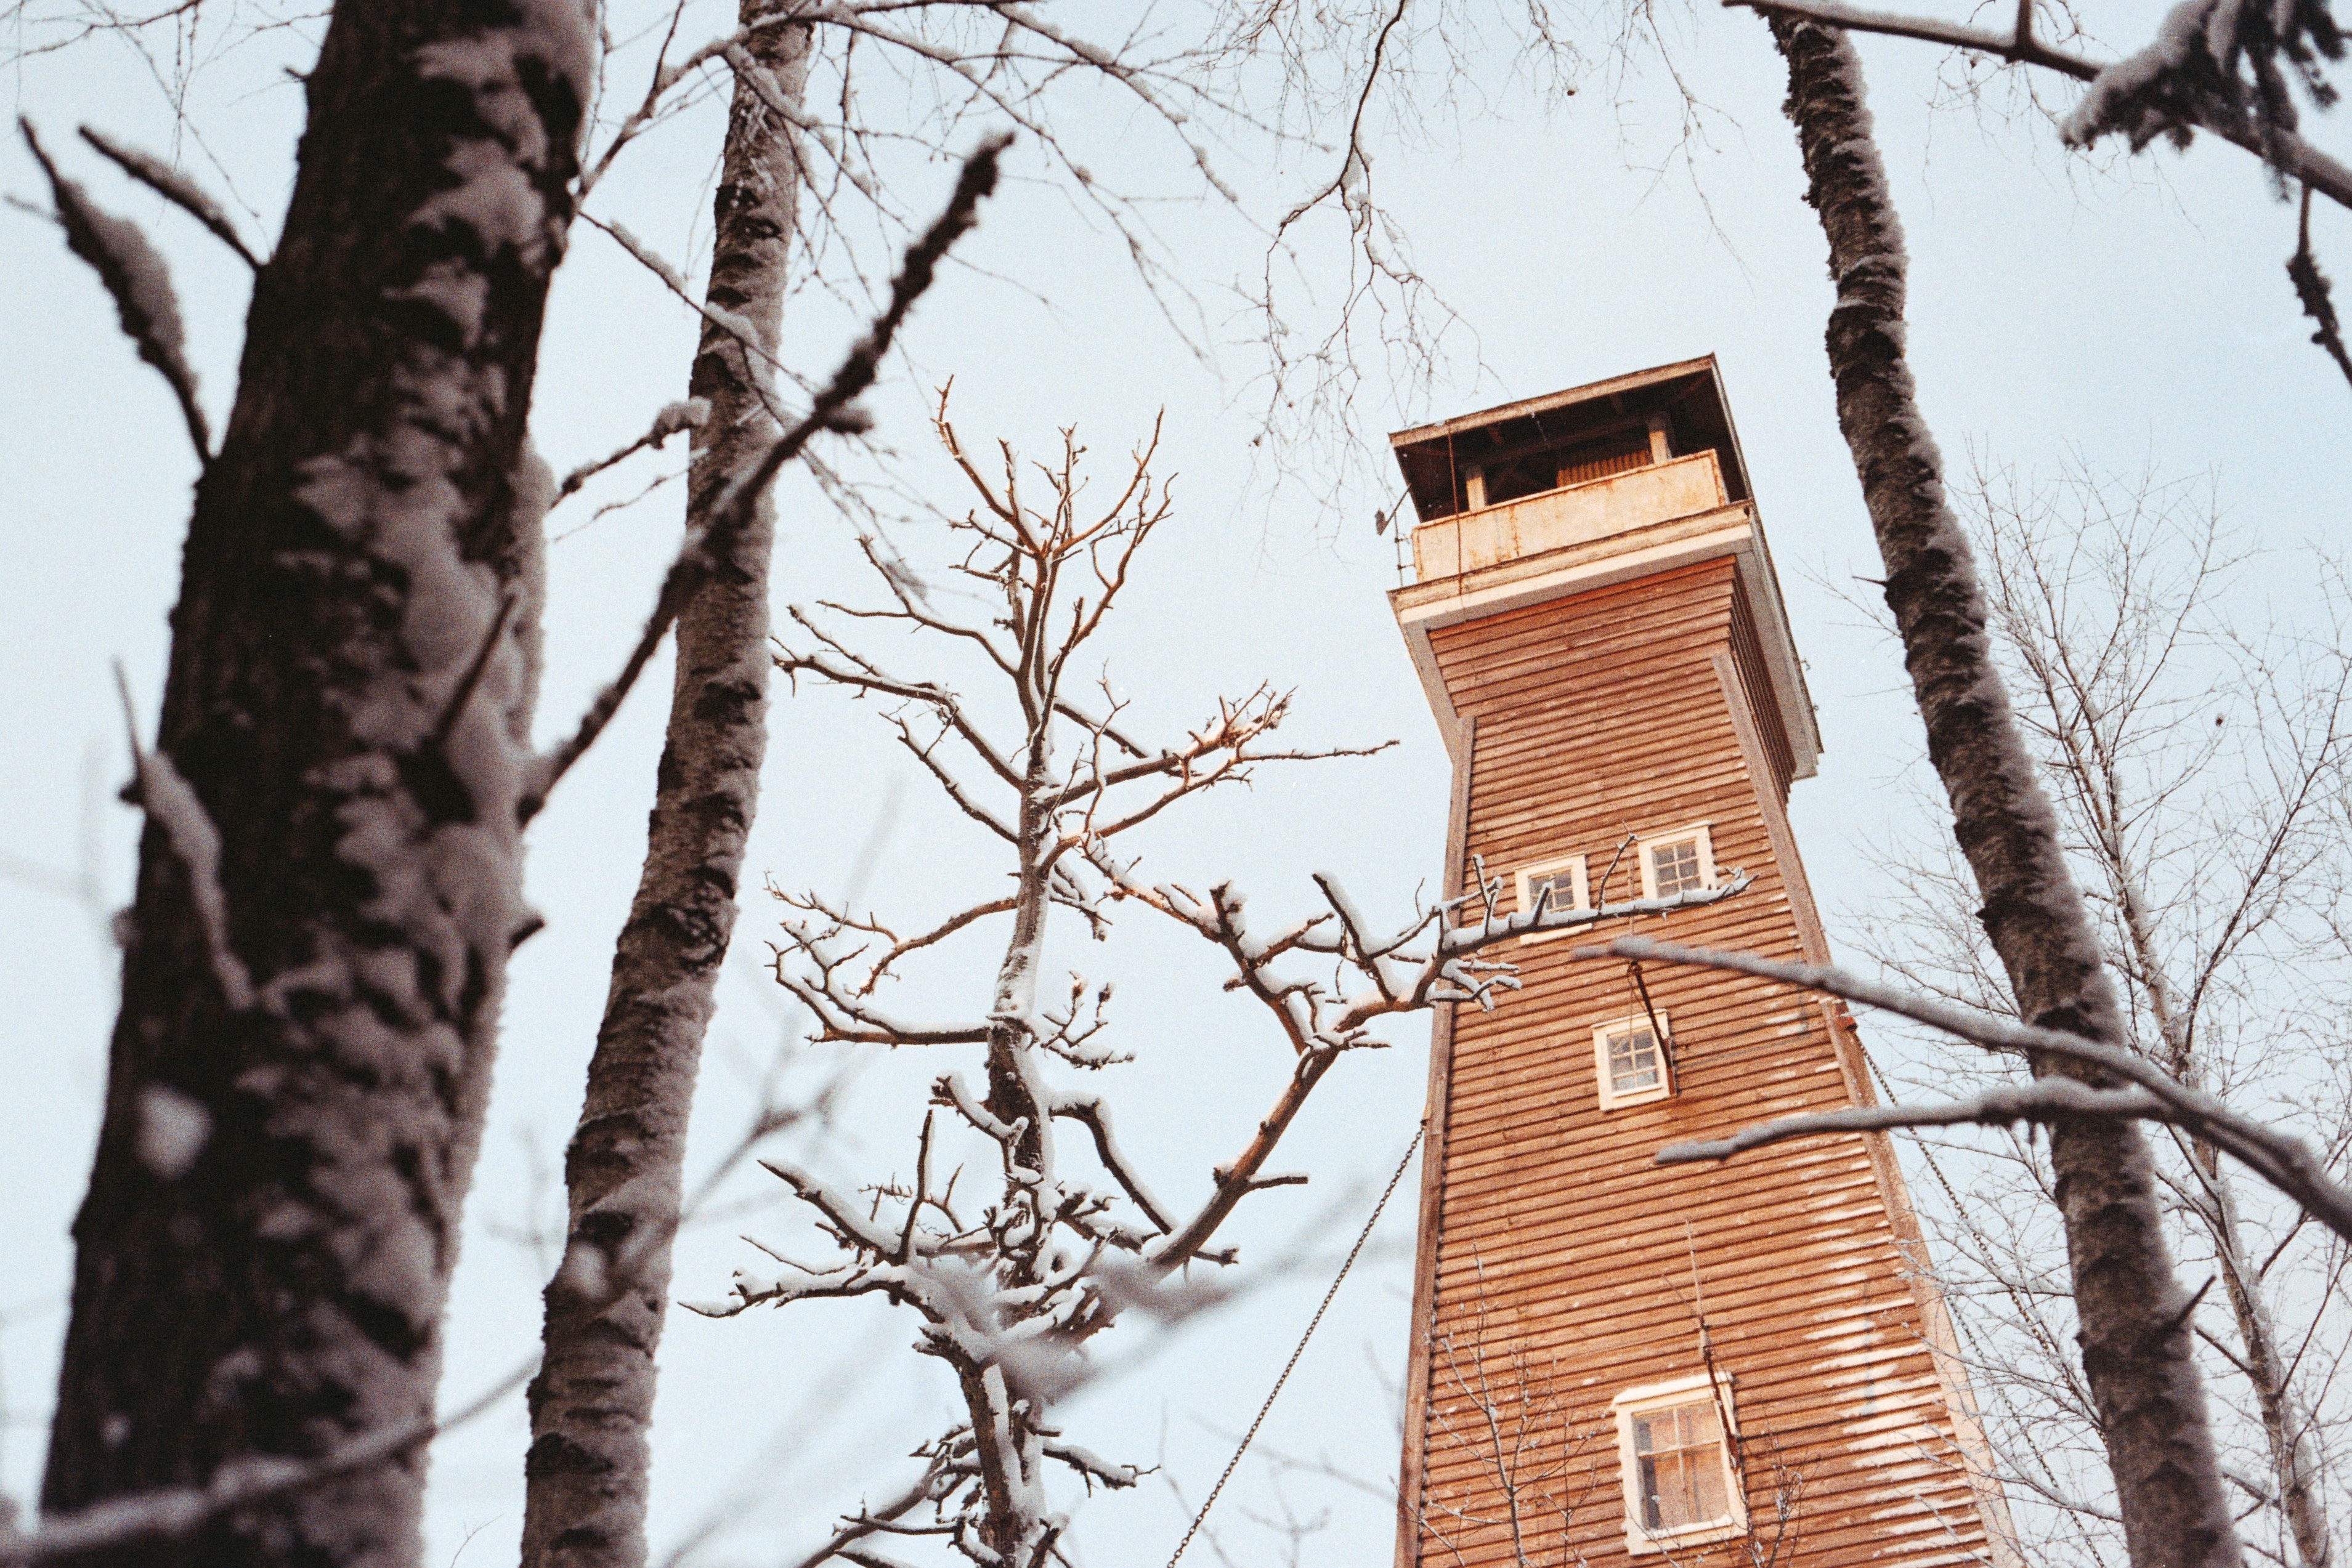
tree, branch, snow, winter, plant, sky, wood, house, building, trunk, facade, twig, woody plant